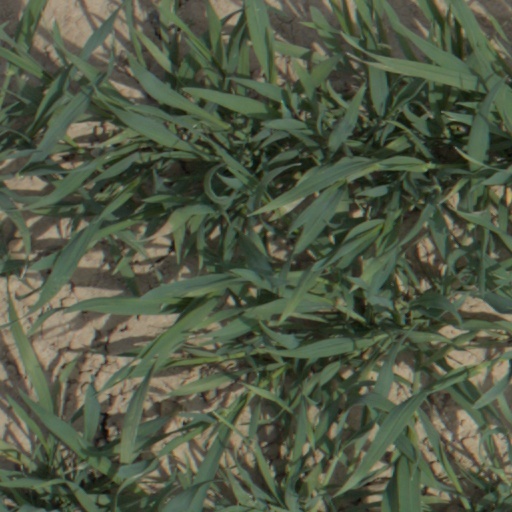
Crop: wheat